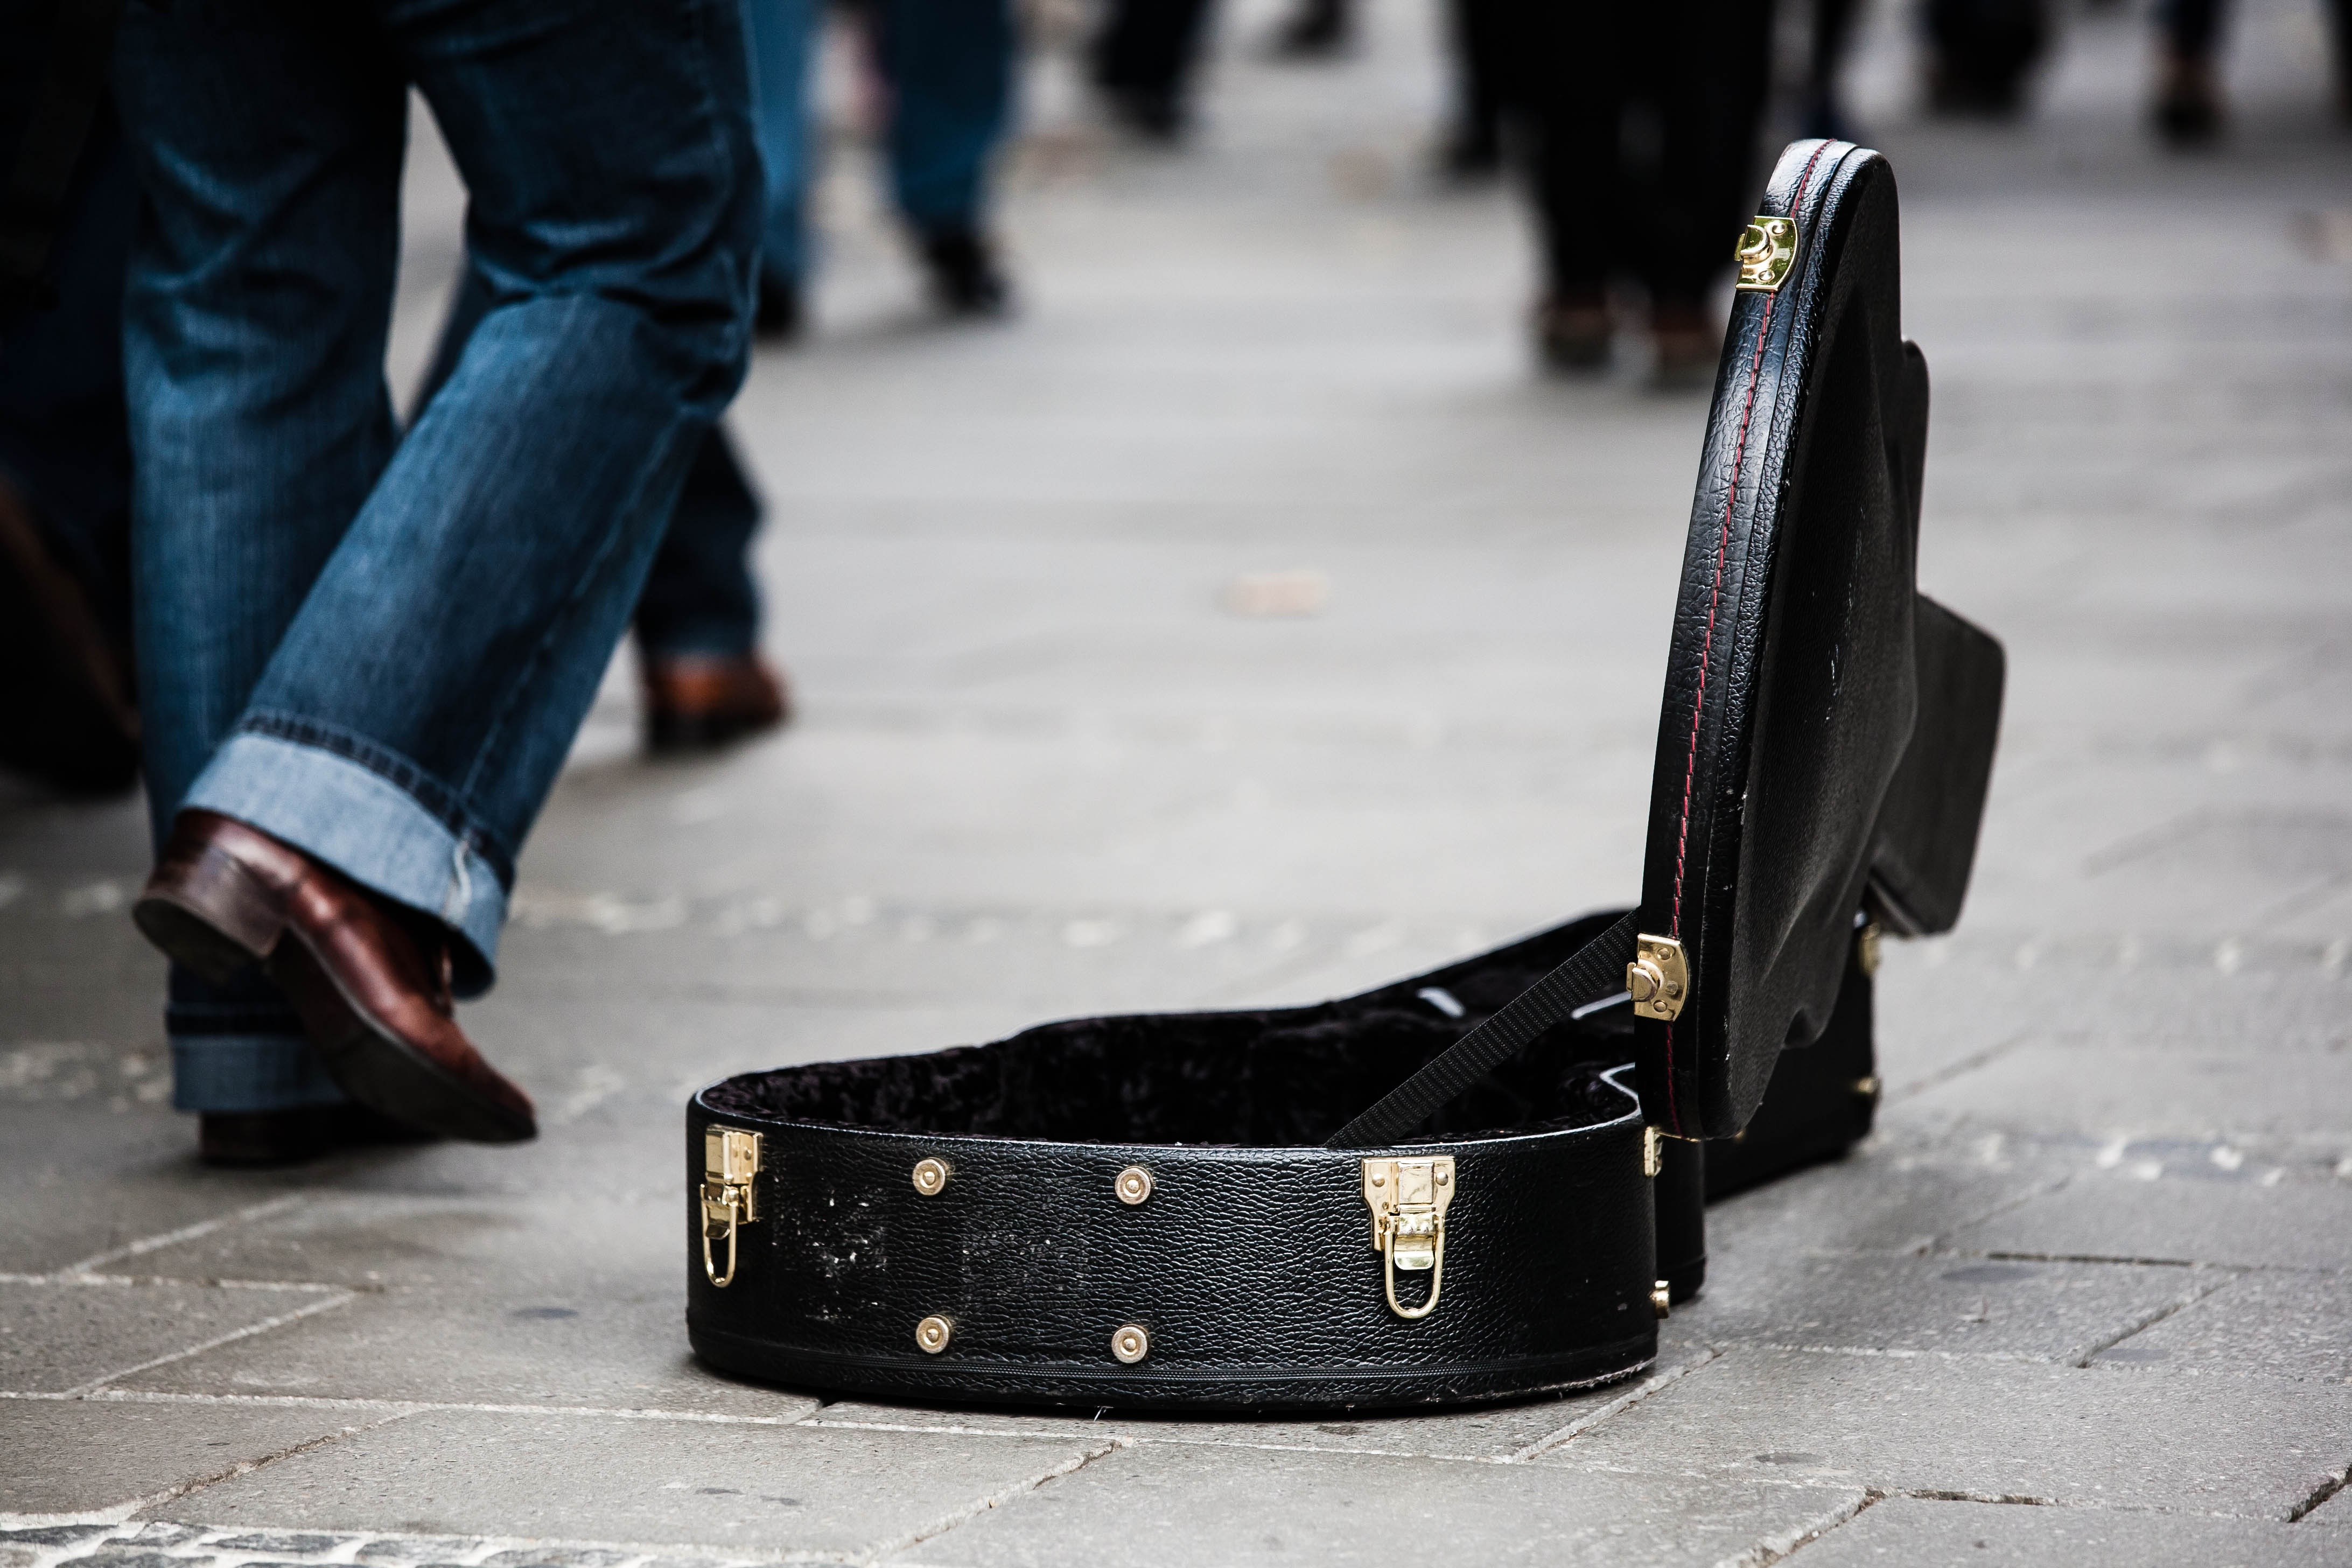
man, shoe, music, road, leather, street, pavement, spring, fashion, busking, black, legs, footwear, street musicians, guitar case, fashion accessory